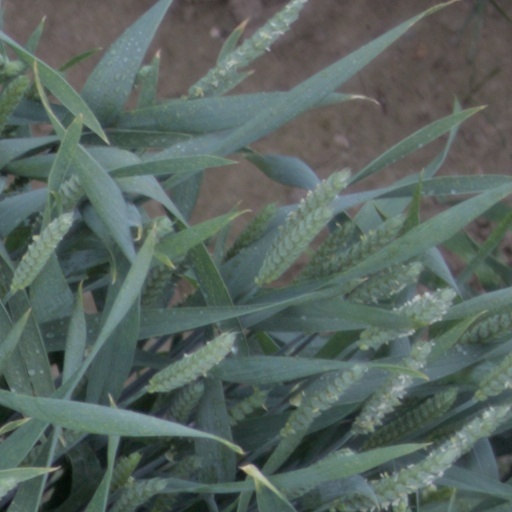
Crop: wheat